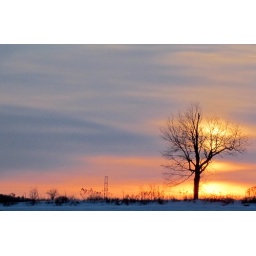
No processing....the colours in the sky reminded me of a painting, blue wash, red wash, yellow wash :)